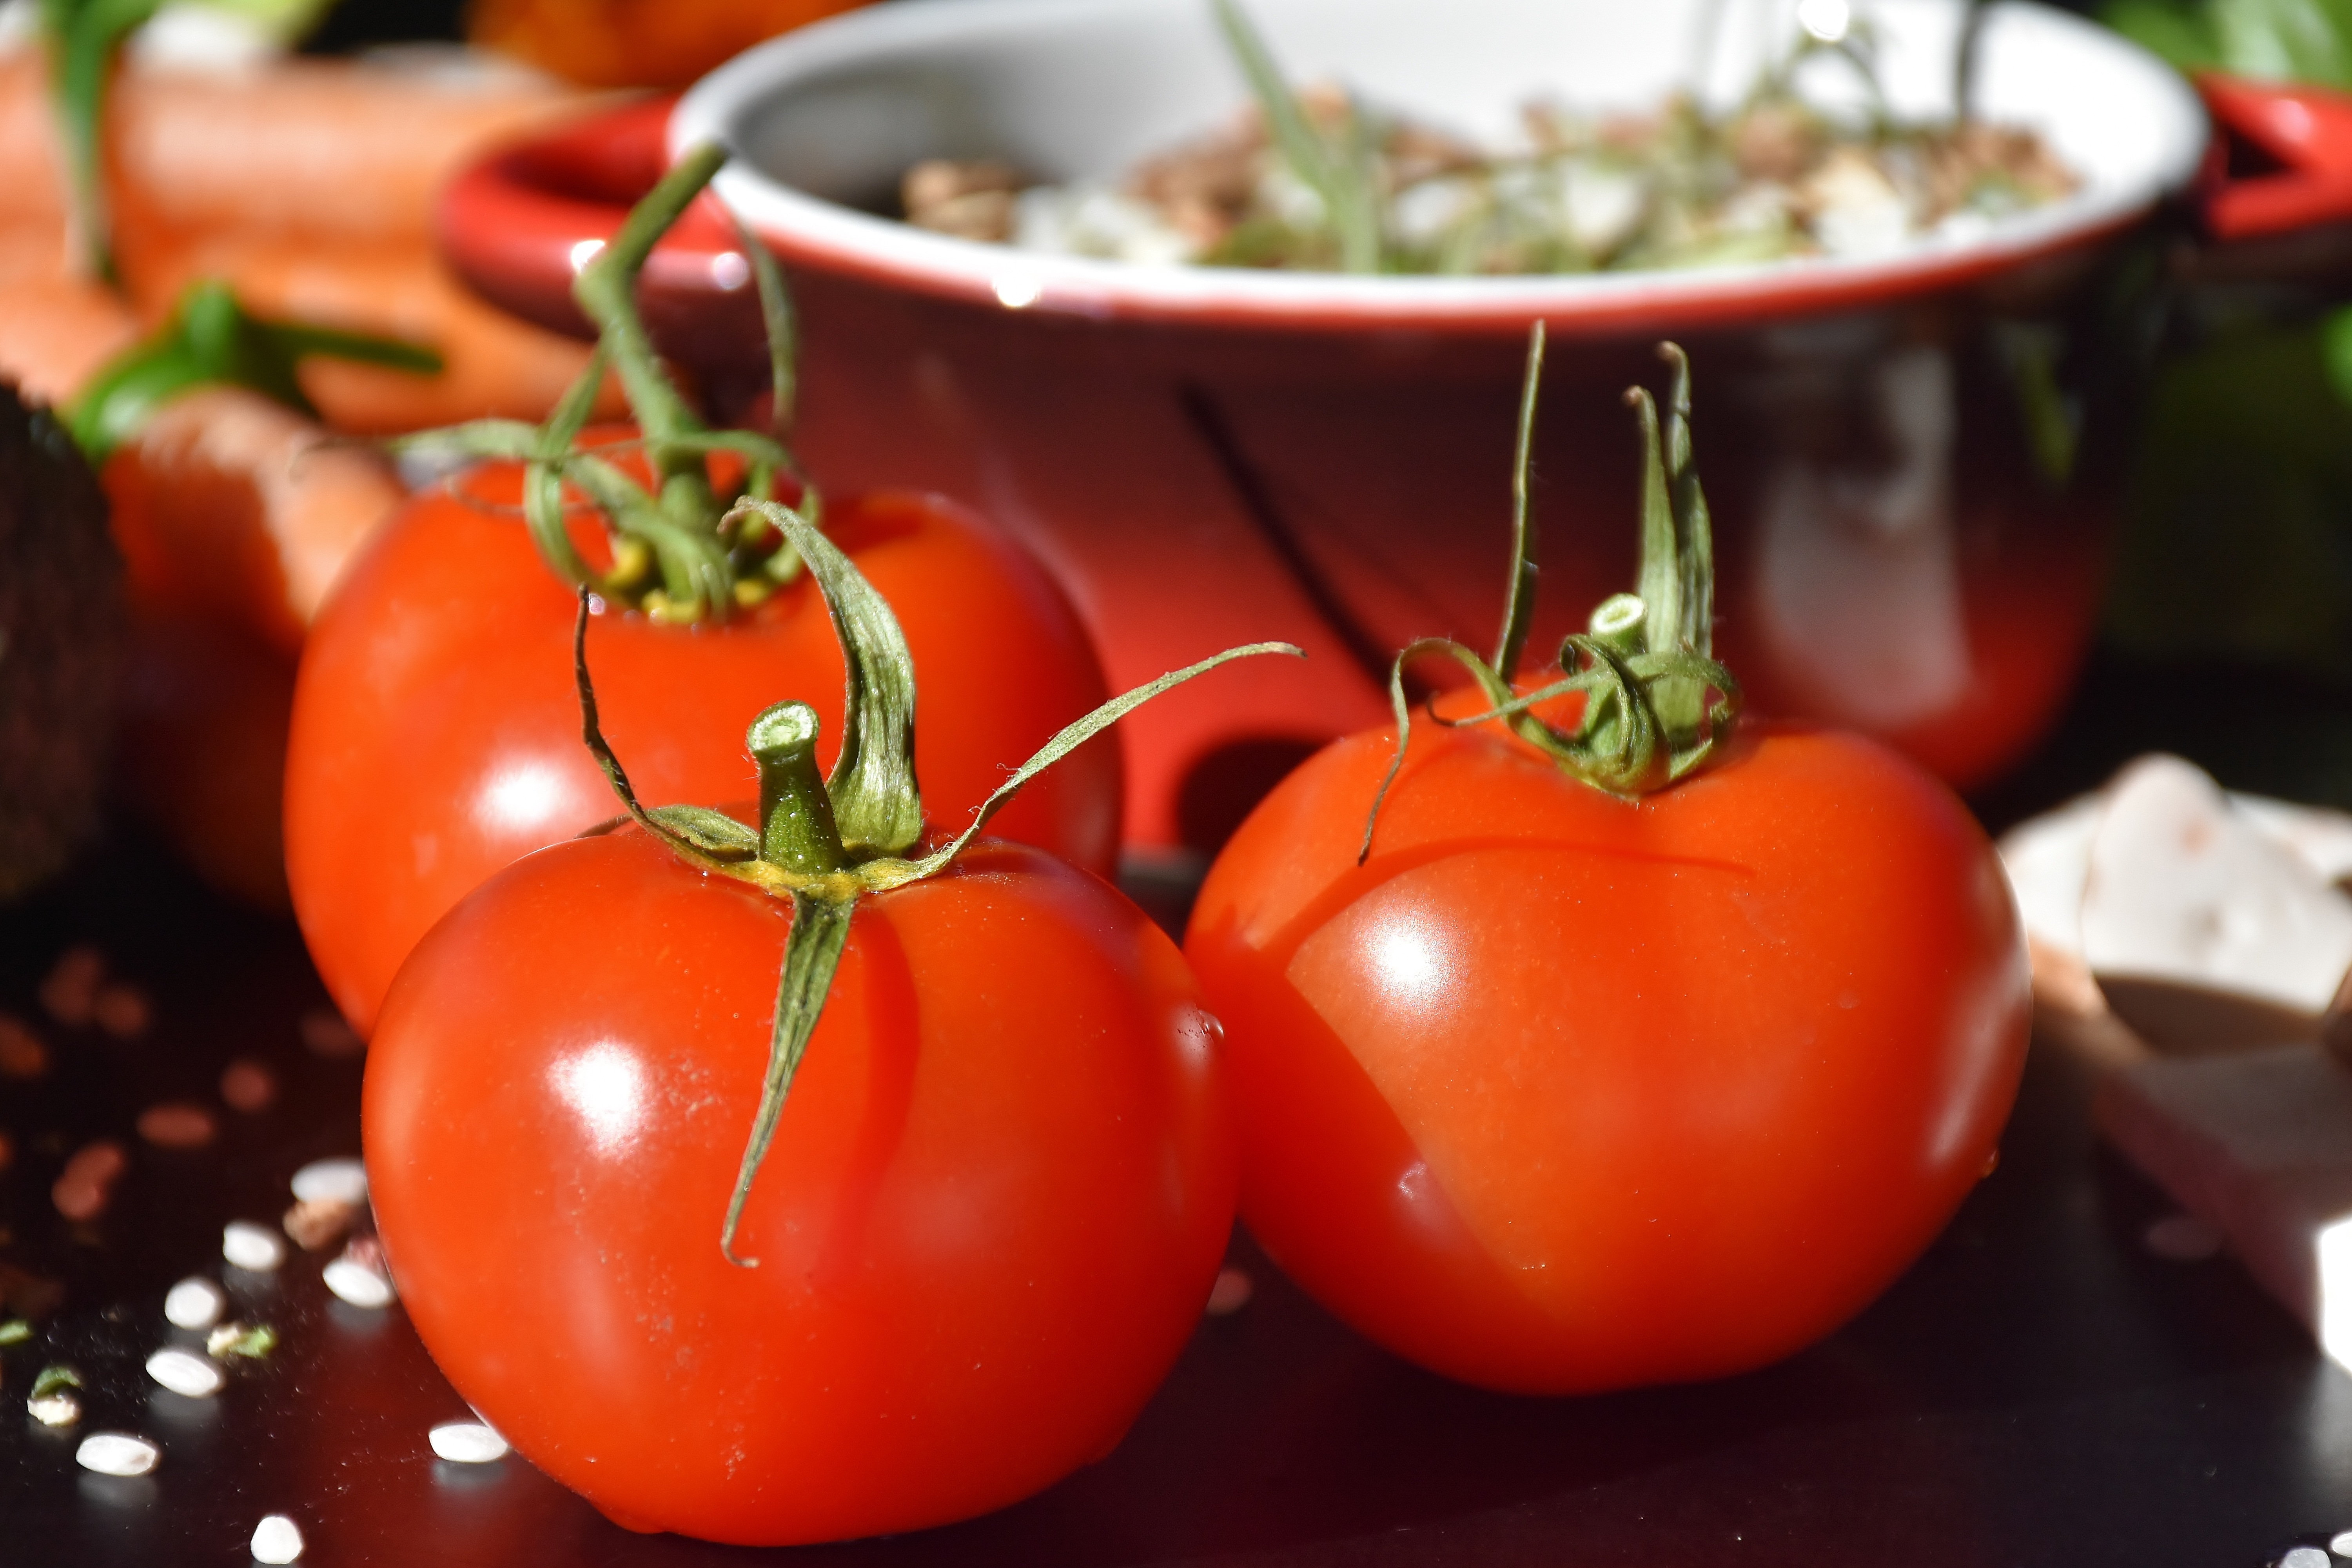
nature, plant, fruit, dish, food, red, produce, vegetable, kitchen, healthy, rice, cook, tomato, vegetables, tomatoes, vegan, vegetarian, vitamins, bio, flowering plant, land plant, potato and tomato genus, vegetable rice